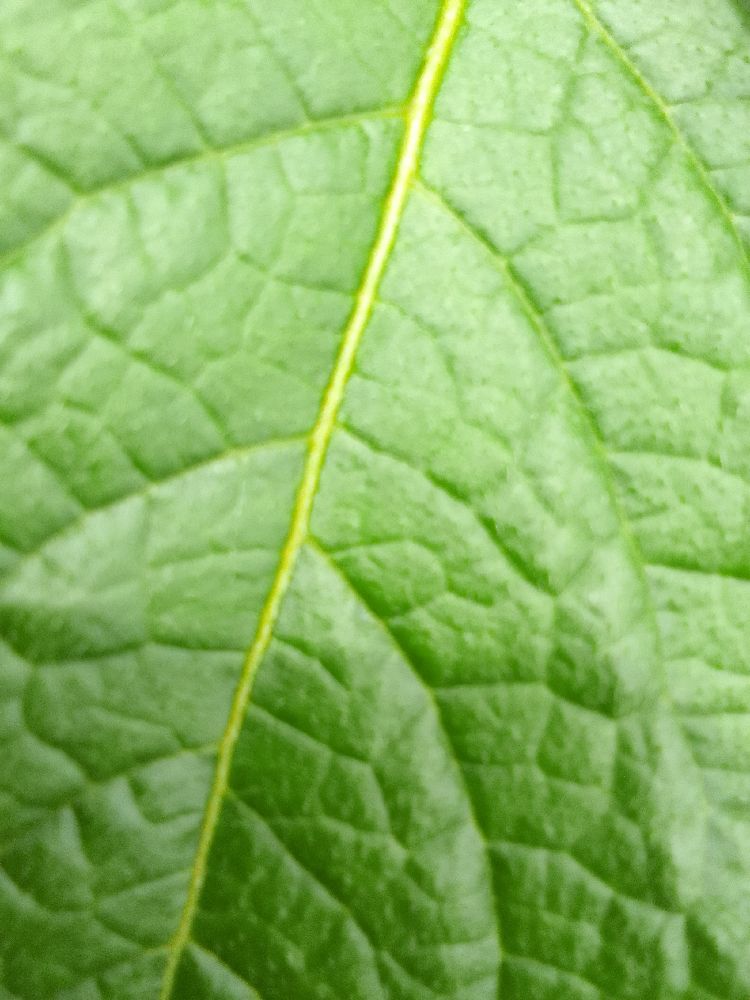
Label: Healthy